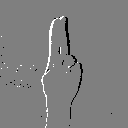
ASL letter: u